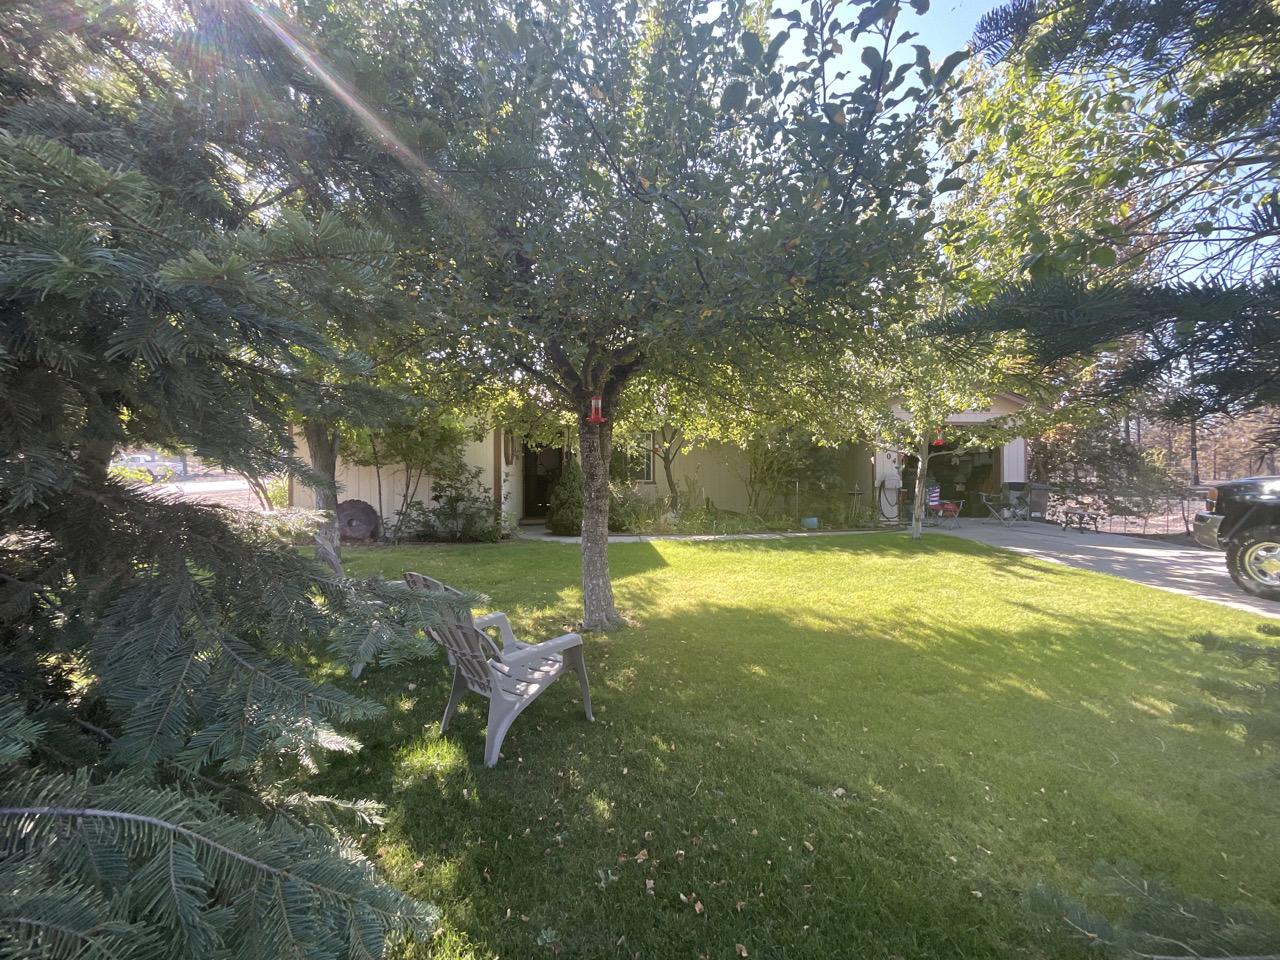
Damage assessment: no_damage